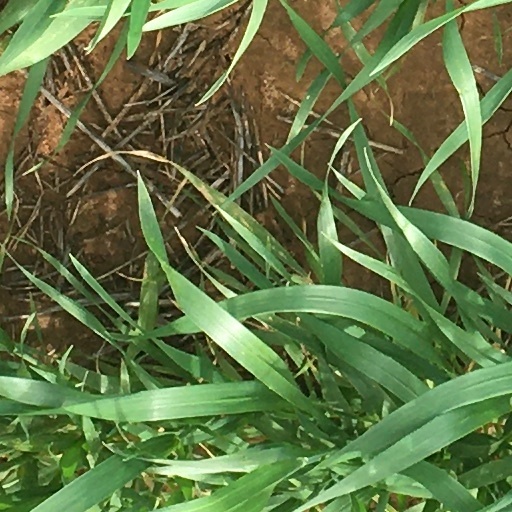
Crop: wheat